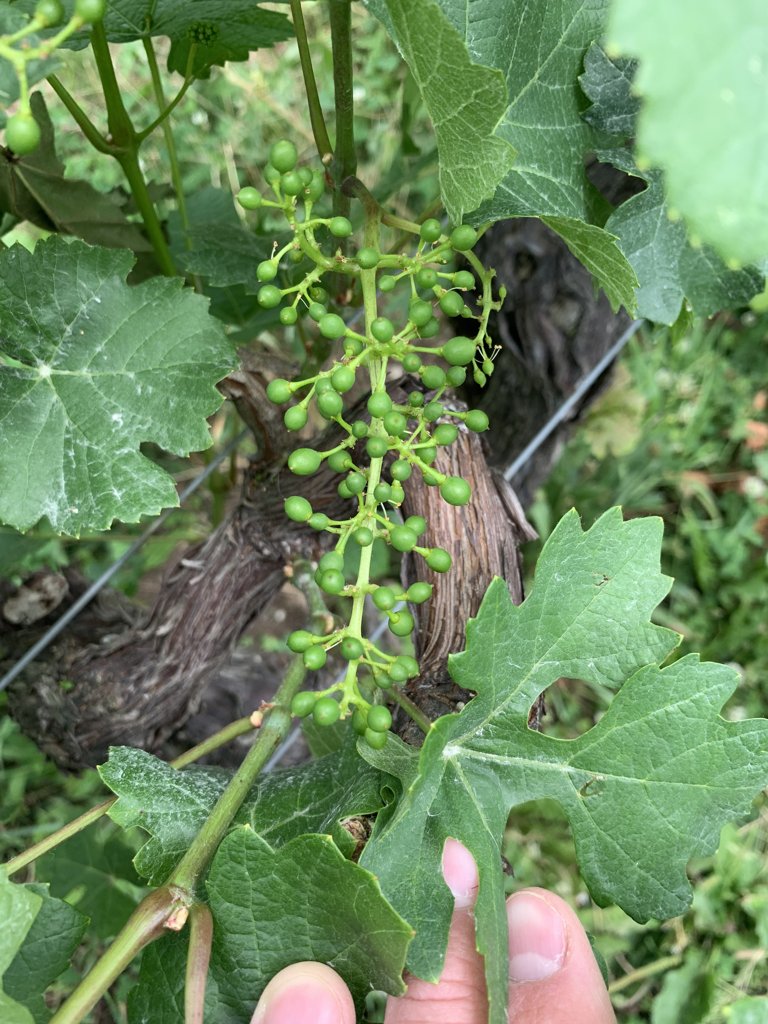
Berries visible: 85
Grape clusters: 2